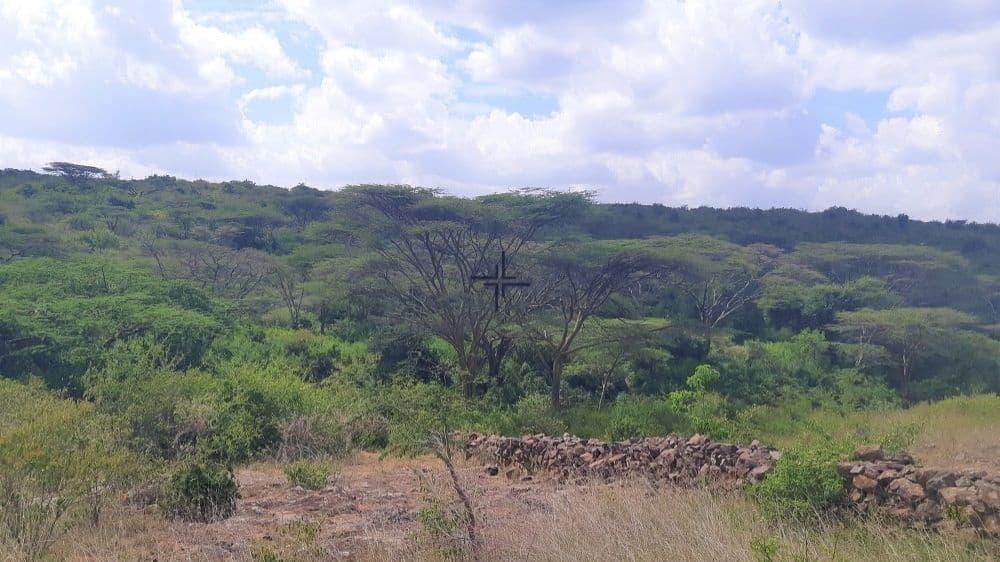
Mandhari kubwa tulivu ina mawingu meupe, hali ya hewa ya joto kidogo, milima mirefu pamoja na uoto asili aina tofauti ikiwemo nyasi.